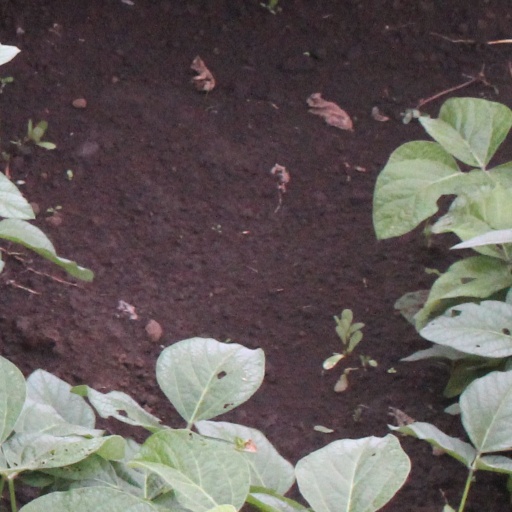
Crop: soybean